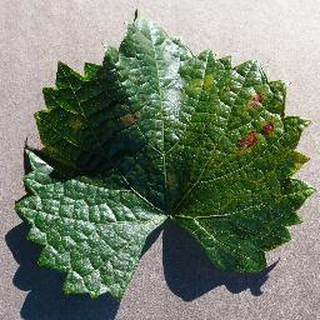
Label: grape_esca_black_measles